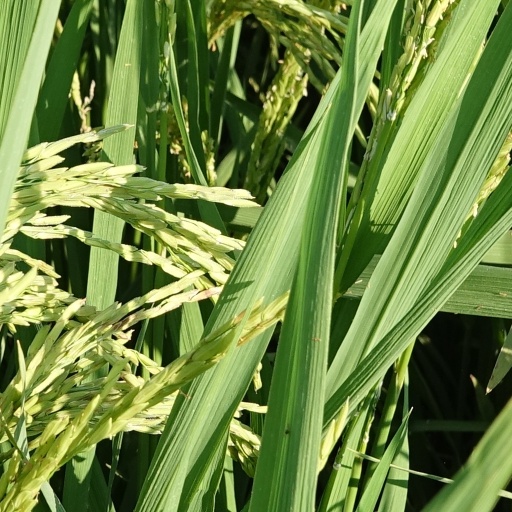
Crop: rice